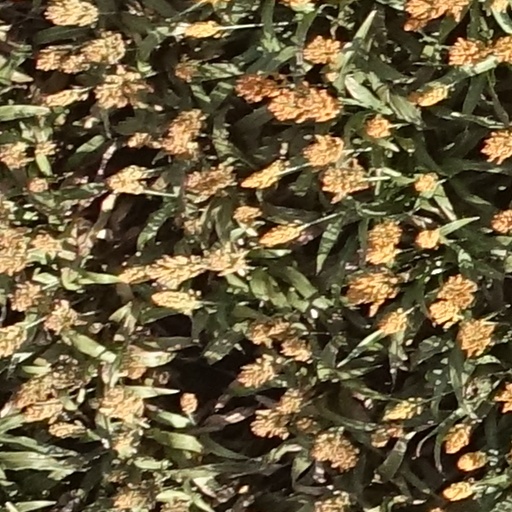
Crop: sorghum